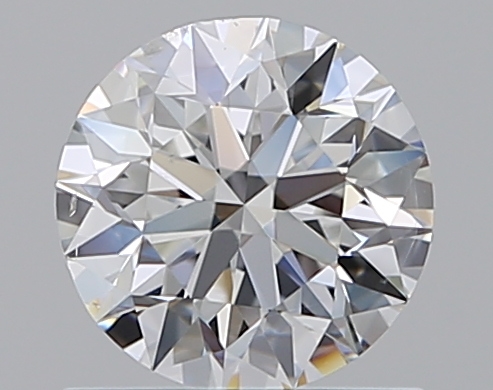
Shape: round
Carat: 0.9
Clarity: SI2
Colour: F
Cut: EX
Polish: EX
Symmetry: EX
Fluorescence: N
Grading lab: GIA
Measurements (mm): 6.13 x 6.15 x 3.86